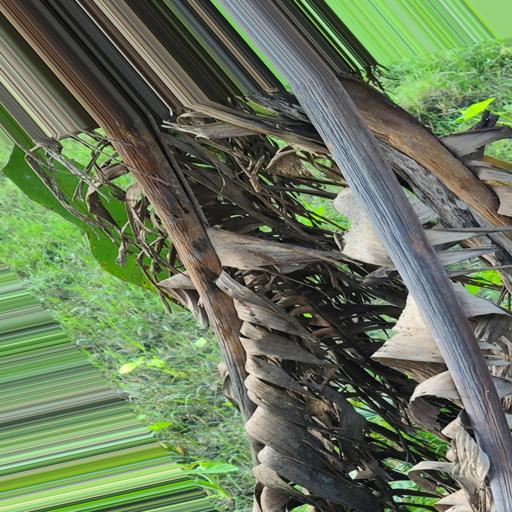
Label: moko_disease